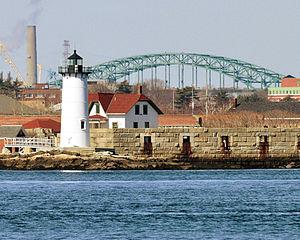
Le phare de Portsmouth Harbor est un phare actif situé au port de Portsmouth, dans le comté de Rockingham de l'État du New Hampshire, aux USA.